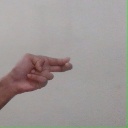
अक्षर: ह